Melaleuca linearis

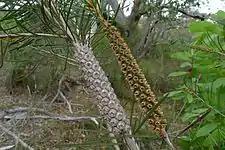
Mature and immature capsules

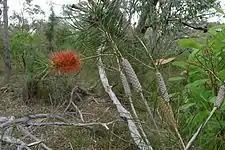
Growth habit

"Melaleuca linearis" was first formally described in 1796 by Heinrich Schrader and Johann Christoph Wendland in "Sertum Hannoveranum". The specific epithet ("linearis") is a Latin word "linearis" meaning "linear" in reference to the shape of the leaves of this species.